Children of the Atom

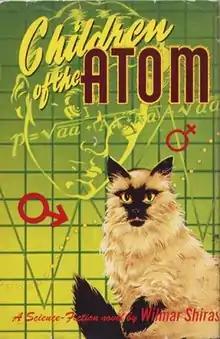
Dust-jacket from the first edition

Children of the Atom is a 1953 science fiction novel by American writer Wilmar H. Shiras, which has been listed as one of "The Most Significant SF & Fantasy Books of the Last 50 Years, 1953–2002." The book is a collection and expansion of three earlier stories, the most famous of which is the novella "In Hiding" from 1948, which appeared on several "Best SF" lists. The book's plot focuses on children with superhuman intelligence.